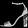
Label: Sandal